Io e il re

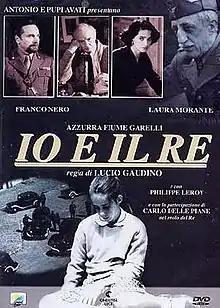

Io e il re ("The King and Me") is a 1995 Italian historical comedy drama film written and directed by Lucio Gaudino. It entered the Italian Panorama section at the 52nd Venice International Film Festival.